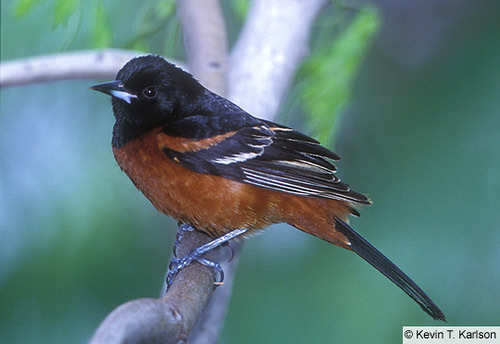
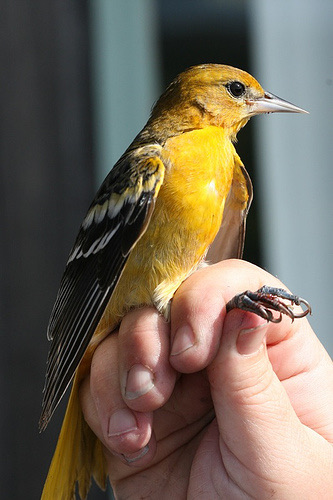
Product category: misc
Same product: yes